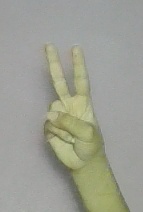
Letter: taa